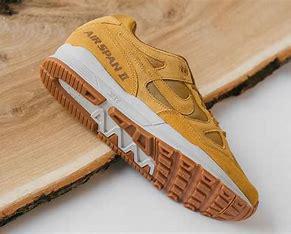
Brand: Nike
Model: Air Span Ii